Witch hunt

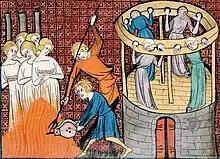
Burning witches, with others held in stocks, 14th century

King Kálmán (Coloman) of Hungary, in Decree 57 of his First Legislative Book (published in 1100), banned witch-hunting because he said, "witches do not exist". The "Decretum" of Burchard, Bishop of Worms (about 1020), and especially its 19th book, often known separately as the "Corrector", is another work of great importance. Burchard was writing against the superstitious belief in magical potions, for instance, that may produce impotence or abortion. These were also condemned by several Church Fathers. But he altogether rejected the possibility of many of the alleged powers with which witches were popularly credited. Such, for example, were nocturnal riding through the air, the changing of a person's disposition from love to hate, the control of thunder, rain, and sunshine, the transformation of a man into an animal, the intercourse of incubi and succubi with human beings, and other such superstitions. Not only the attempt to practice such things, but the very belief in their possibility, is treated by Burchard as false and superstitious.